Sumatriptan

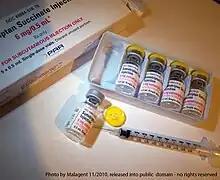
Sumatriptan vials

Sumatriptan is metabolized primarily by monoamine oxidase A into indol-3-yl-acetaldehyde and then into corresponding carboxylic acid. It is further modified by UDP-glucuronosyltransferase into a conjugate with glucuronic acid. Other pathways are mediated by cytochrome P450 isoenzymes, which give an "N"-oxide derivative, and "N"-desmethyl and "N,N"-didesmethyl forms (the latter can be converted into the aldehyde by monoamine oxidase A). The "N"-desmethyl derivative can also undergo a reaction with D-cysteine.